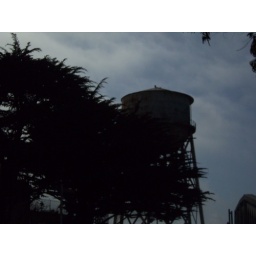
This is the Alcatraz water tower silhouetted against the sky.